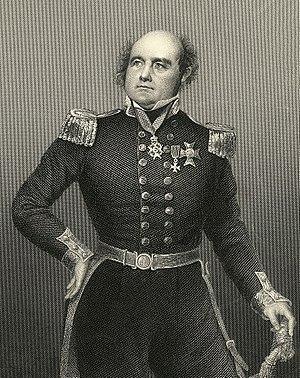
John Franklin, né le 16 avril 1786 à Spilsby et mort le 11 juin 1847 sur l'île du Roi-Guillaume, est un explorateur britannique. Au cours de plusieurs expéditions, il a cartographié près des deux tiers de la côte nord de l'Amérique.
L’expédition Franklin est une expédition maritime et polaire britannique qui avait pour but de réussir la première traversée du passage du Nord-Ouest et l'exploration de l'Arctique. Commandée par le capitaine John Franklin, elle quitte l'Angleterre en 1845 sur les bombardes HMS Erebus et HMS Terror, traverse l'Atlantique, remonte la baie de Baffin, et s'engage dans le détroit de Lancaster, avant de disparaître.
Sir James Clark Ross, né le 15 avril 1800 à Londres et mort le 3 avril 1862 à Aylesbury, est un officier de la Royal Navy, un explorateur polaire et un naturaliste britannique. Il a exploré l'Arctique avec son oncle Sir John Ross et avec Sir William Edward Parry avant de conduire sa propre expédition en Antarctique.